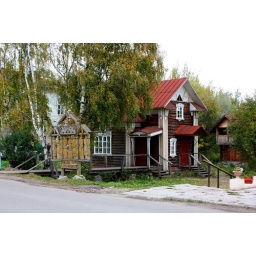
None of the houses have running water and are heated with wood stoves in winter.